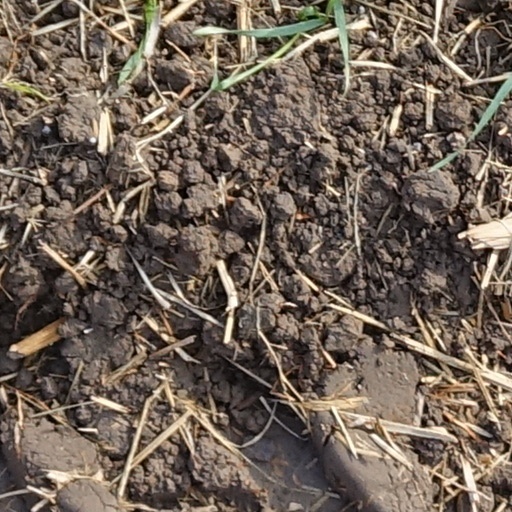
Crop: wheat